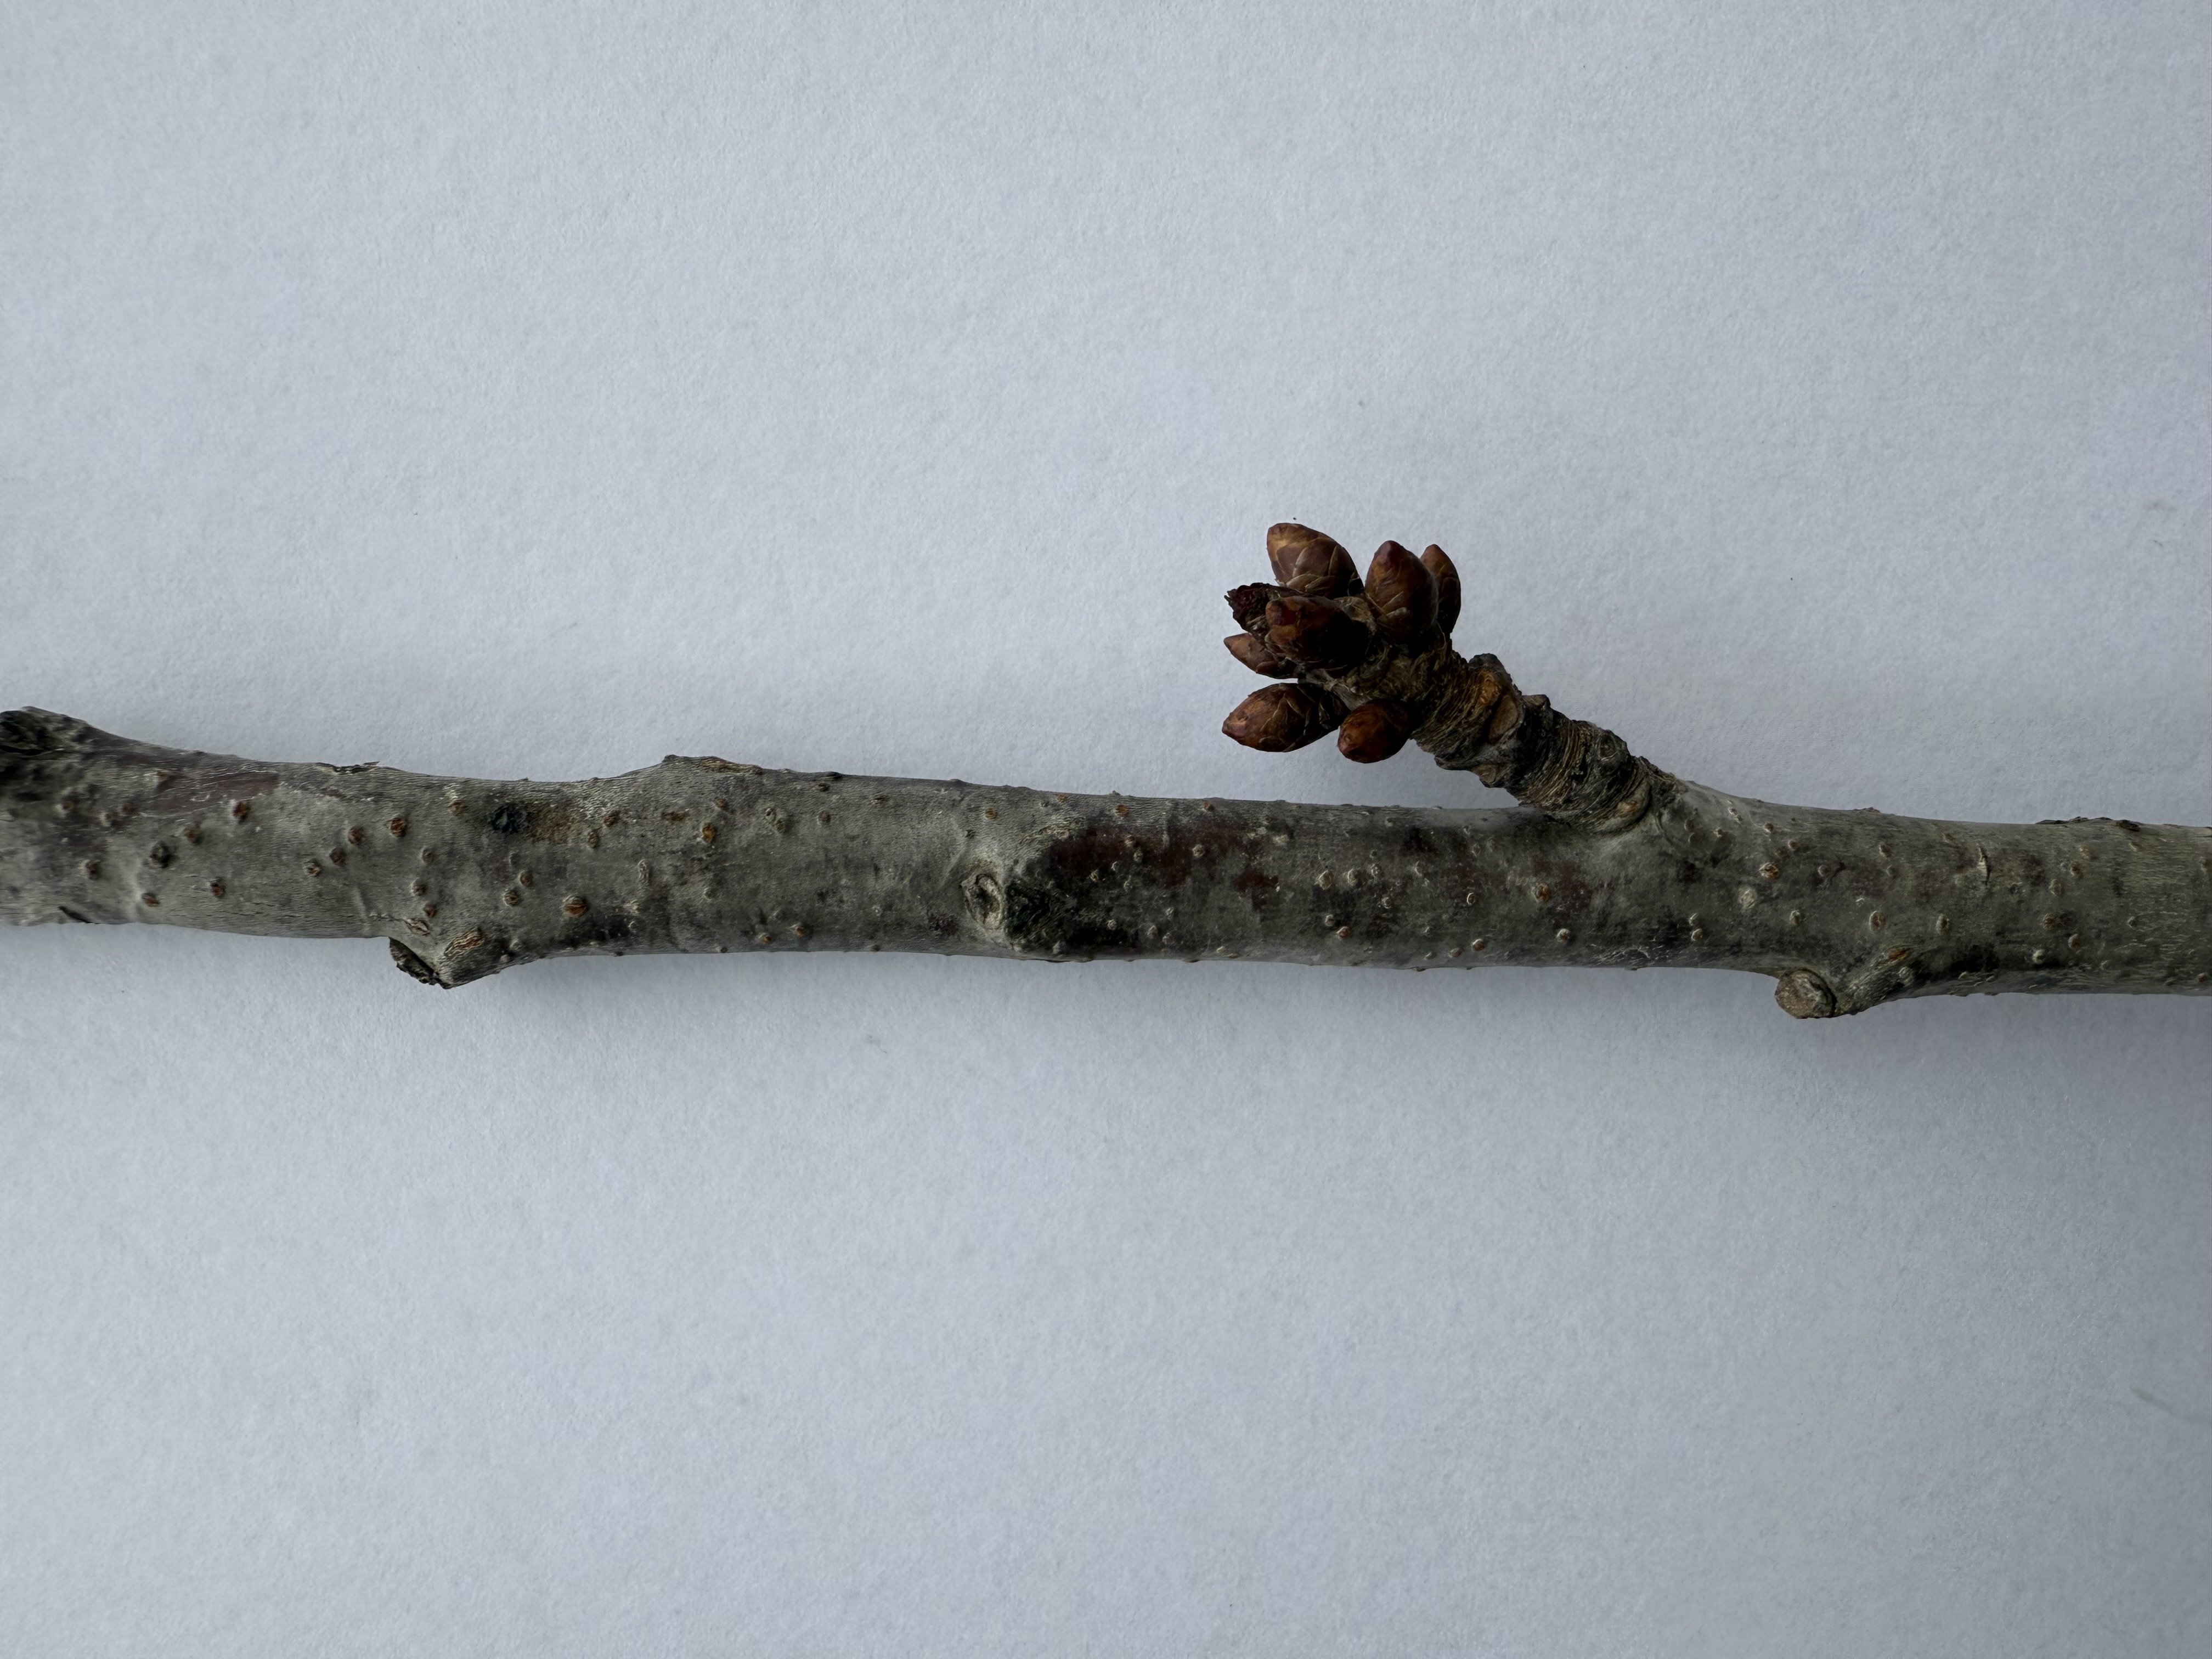
Variety: Ziraat 0900 Cherry